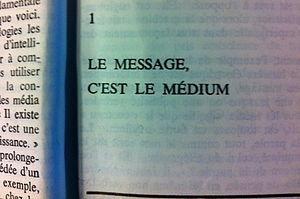
Citation la plus célèbre de Marshall McLuhan, telle qu'elle apparaît dans la traduction française de son livre Pour comprendre les médias.
La sociologie des médias est la branche de la sociologie consacrée à l'étude des médias, leur histoire, leur influence, tant par ce qu'ils véhiculent que via le moyen utilisé.
Les expressions ère post-vérité et, plus rarement, ère post-factuelle sont utilisées pour décrire l'évolution des interactions entre la politique et les médias au XXIᵉ siècle, du fait de la montée en puissance de l'usage social d'internet, notamment de la blogosphère et des médias sociaux. Apparus aux États-Unis en 2004 et utilisés depuis de façon équivalente, ces néologismes désignent plus particulièrement une culture politique au sein de laquelle les leaders politiques orientent les débats vers l'émotion en usant abondamment d'éléments de langage et en ignorant les faits et la nécessité d'y soumettre leur argumentation, ceci à des fins électorales.
Le médium, c'est le message est une phrase emblématique de la pensée de Marshall McLuhan, philosophe des medias canadien.